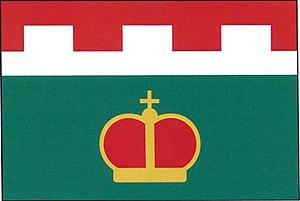
Račice est une commune du district de Třebíč, dans la région de Vysočina, en République tchèque. Sa population s'élevait à 84 habitants en 2019.